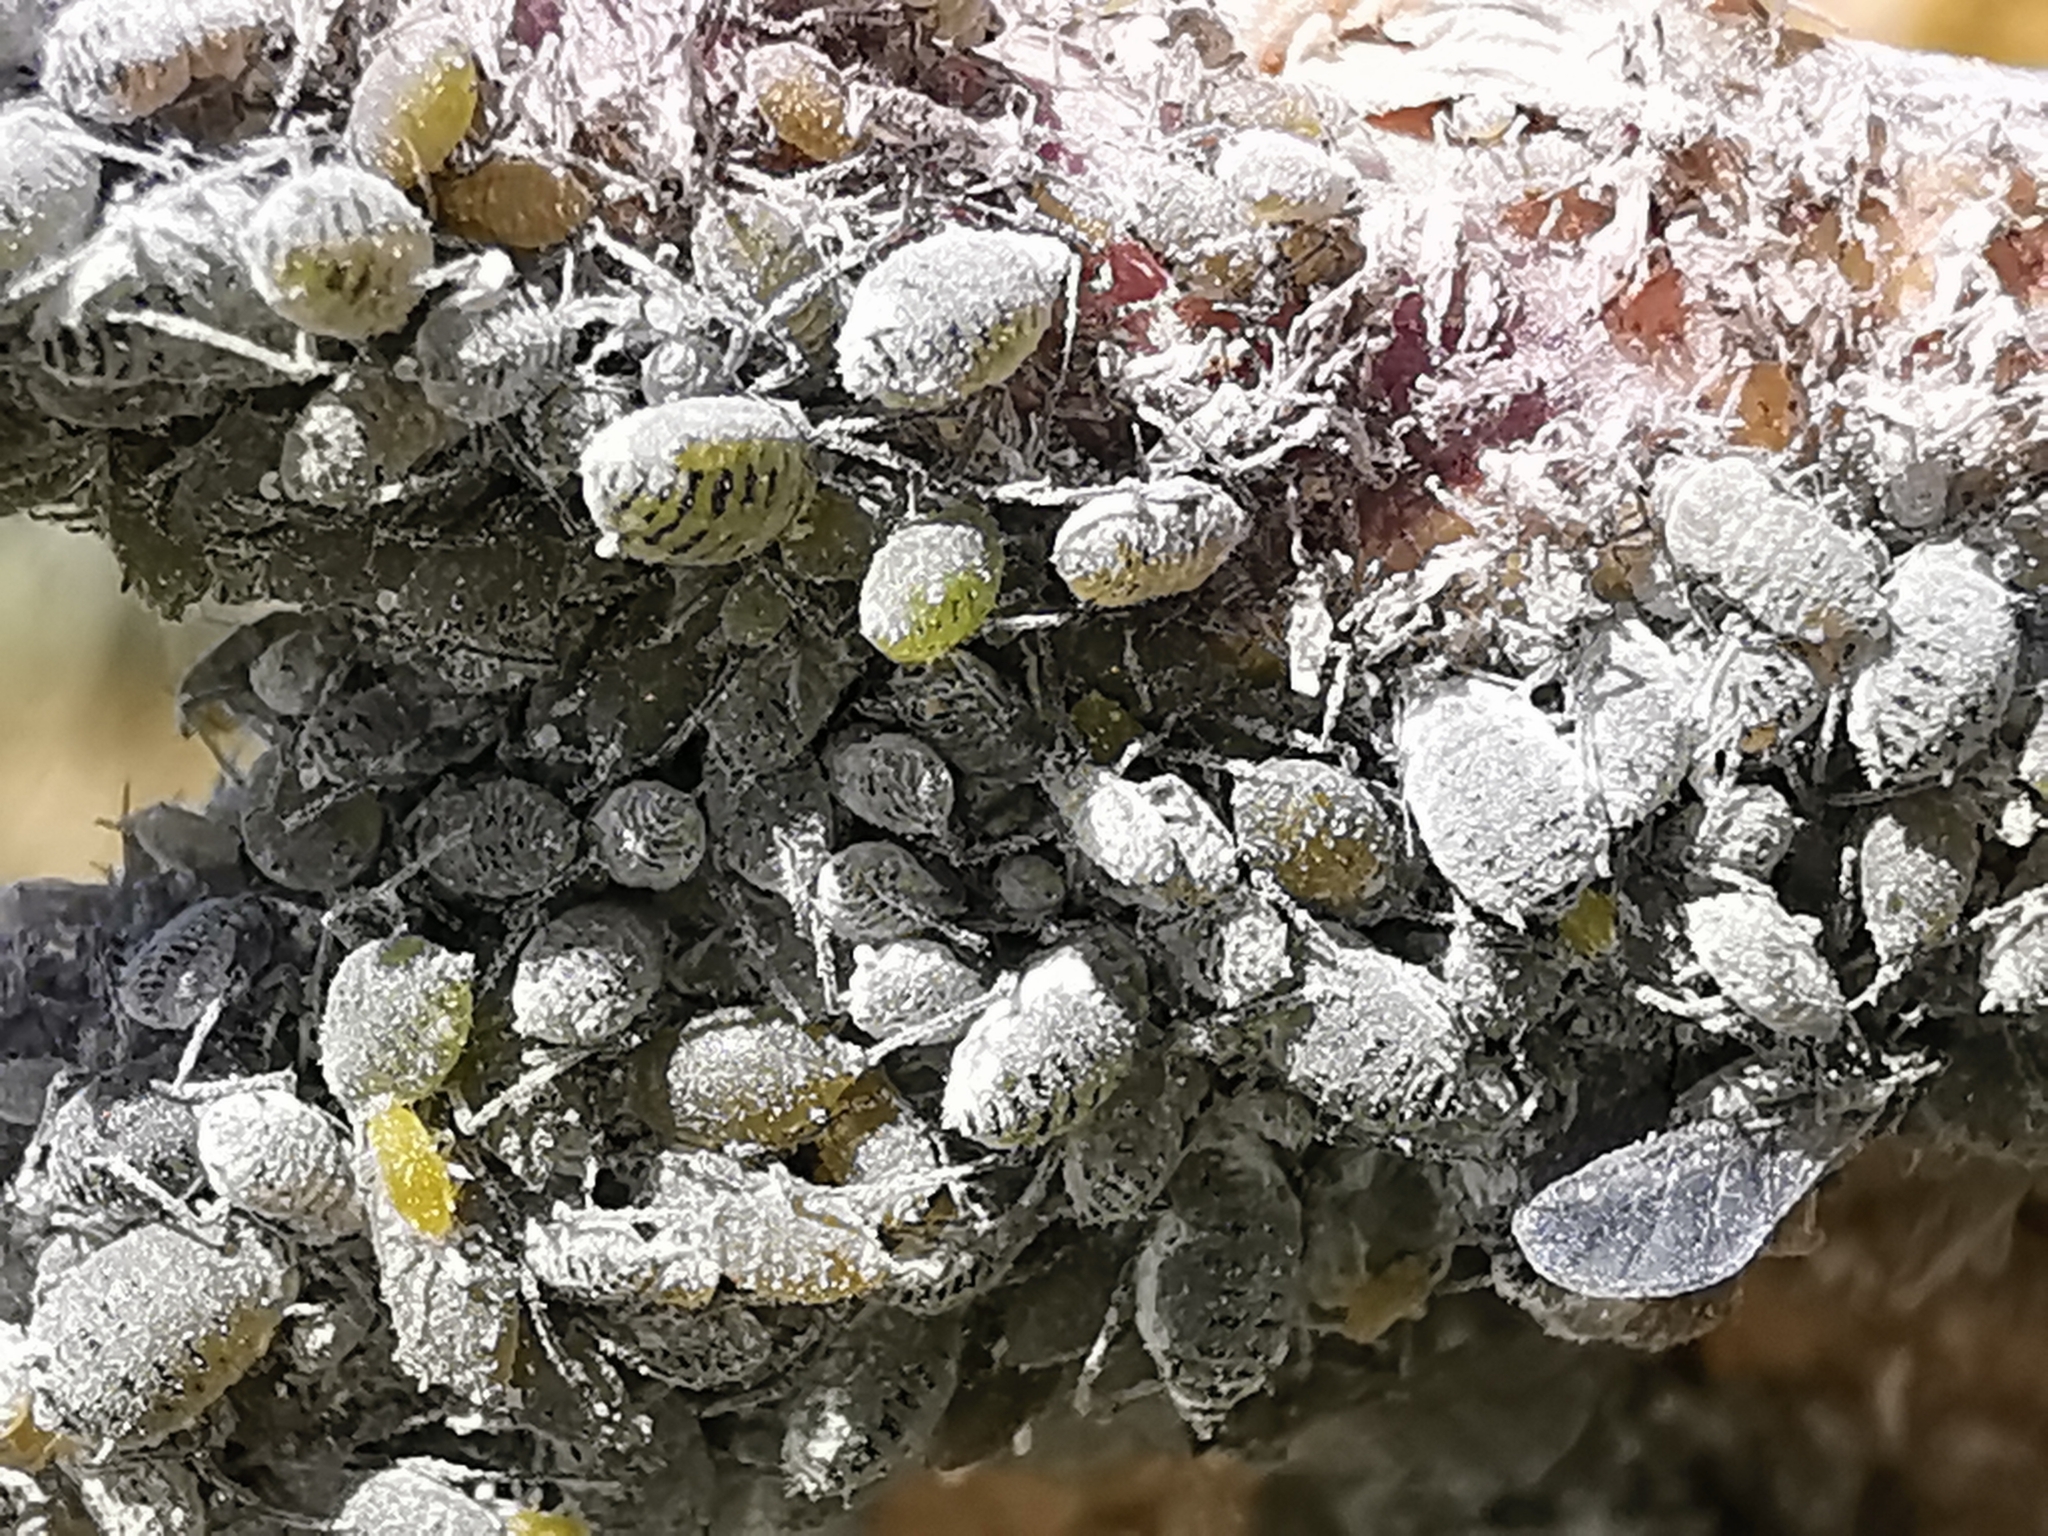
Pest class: cabbage_aphid